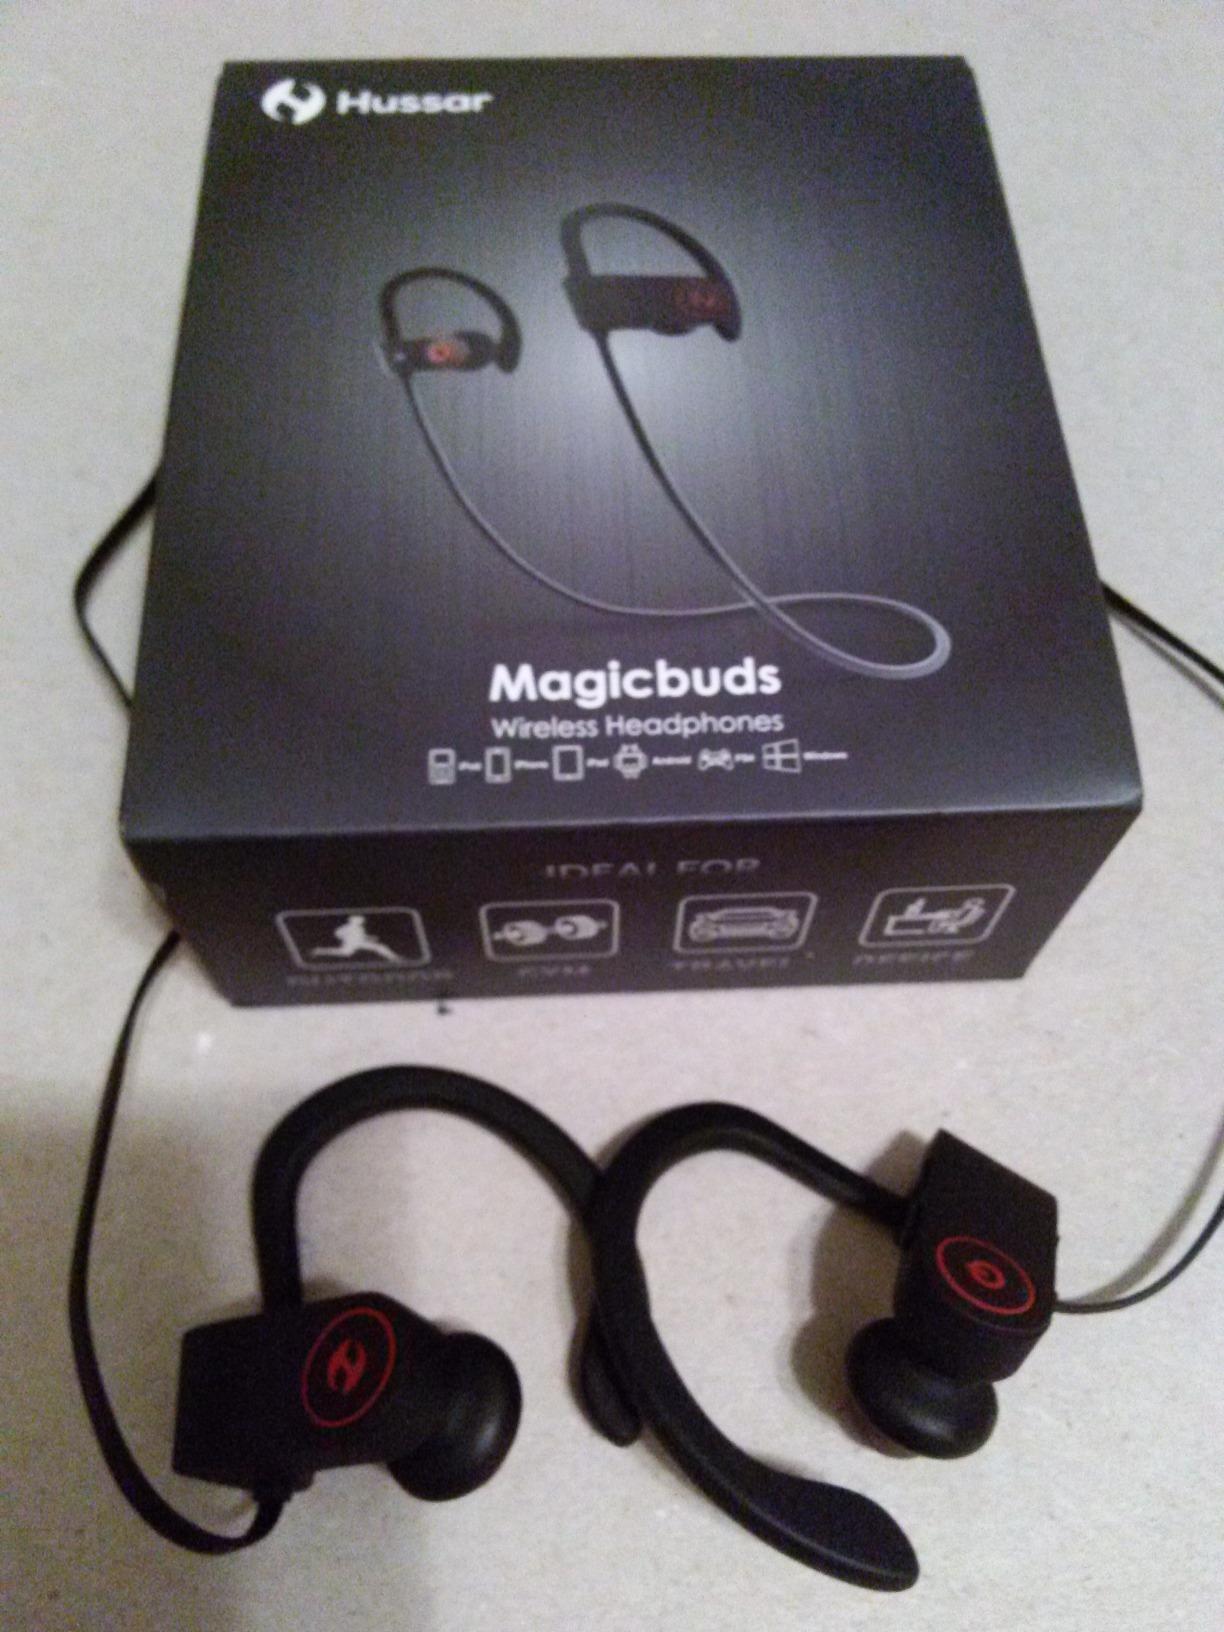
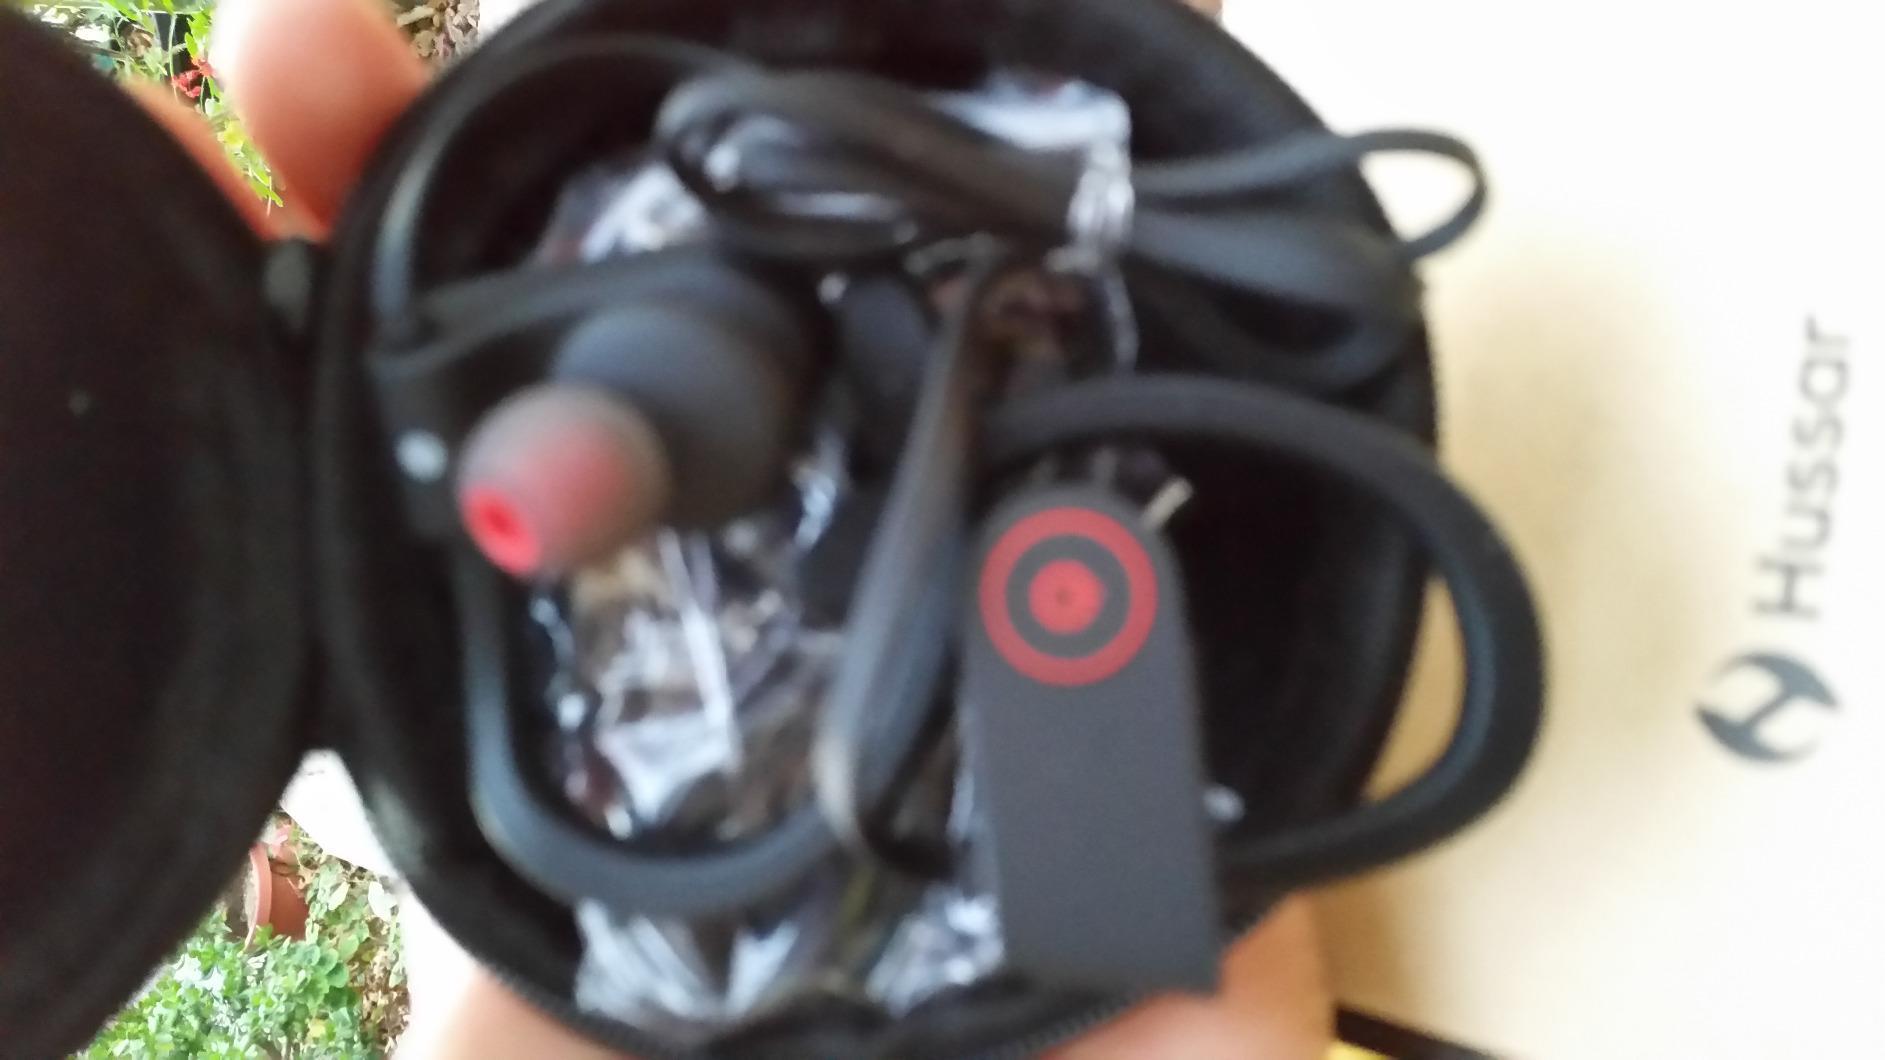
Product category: headphones
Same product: yes